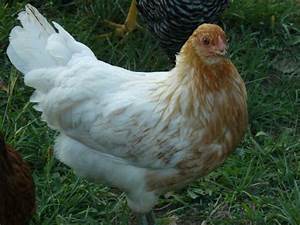
Label: gallina